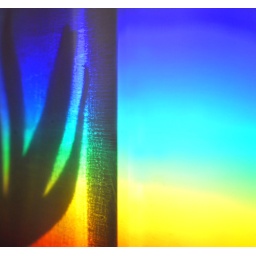
Some sunshine caught a glass vase in the kitchen and it threw this shadow and spectrum.